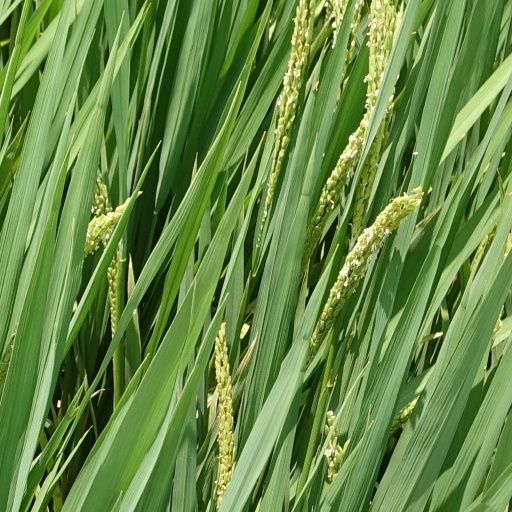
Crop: rice